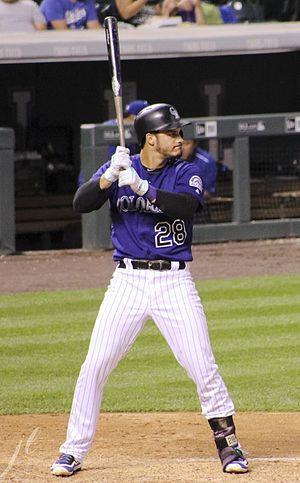
La saison 2018 des Rockies du Colorado est la 26ᵉ saison en Ligue majeure de baseball pour cette équipe.